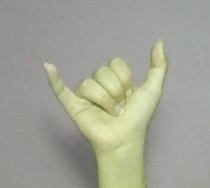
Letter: ya